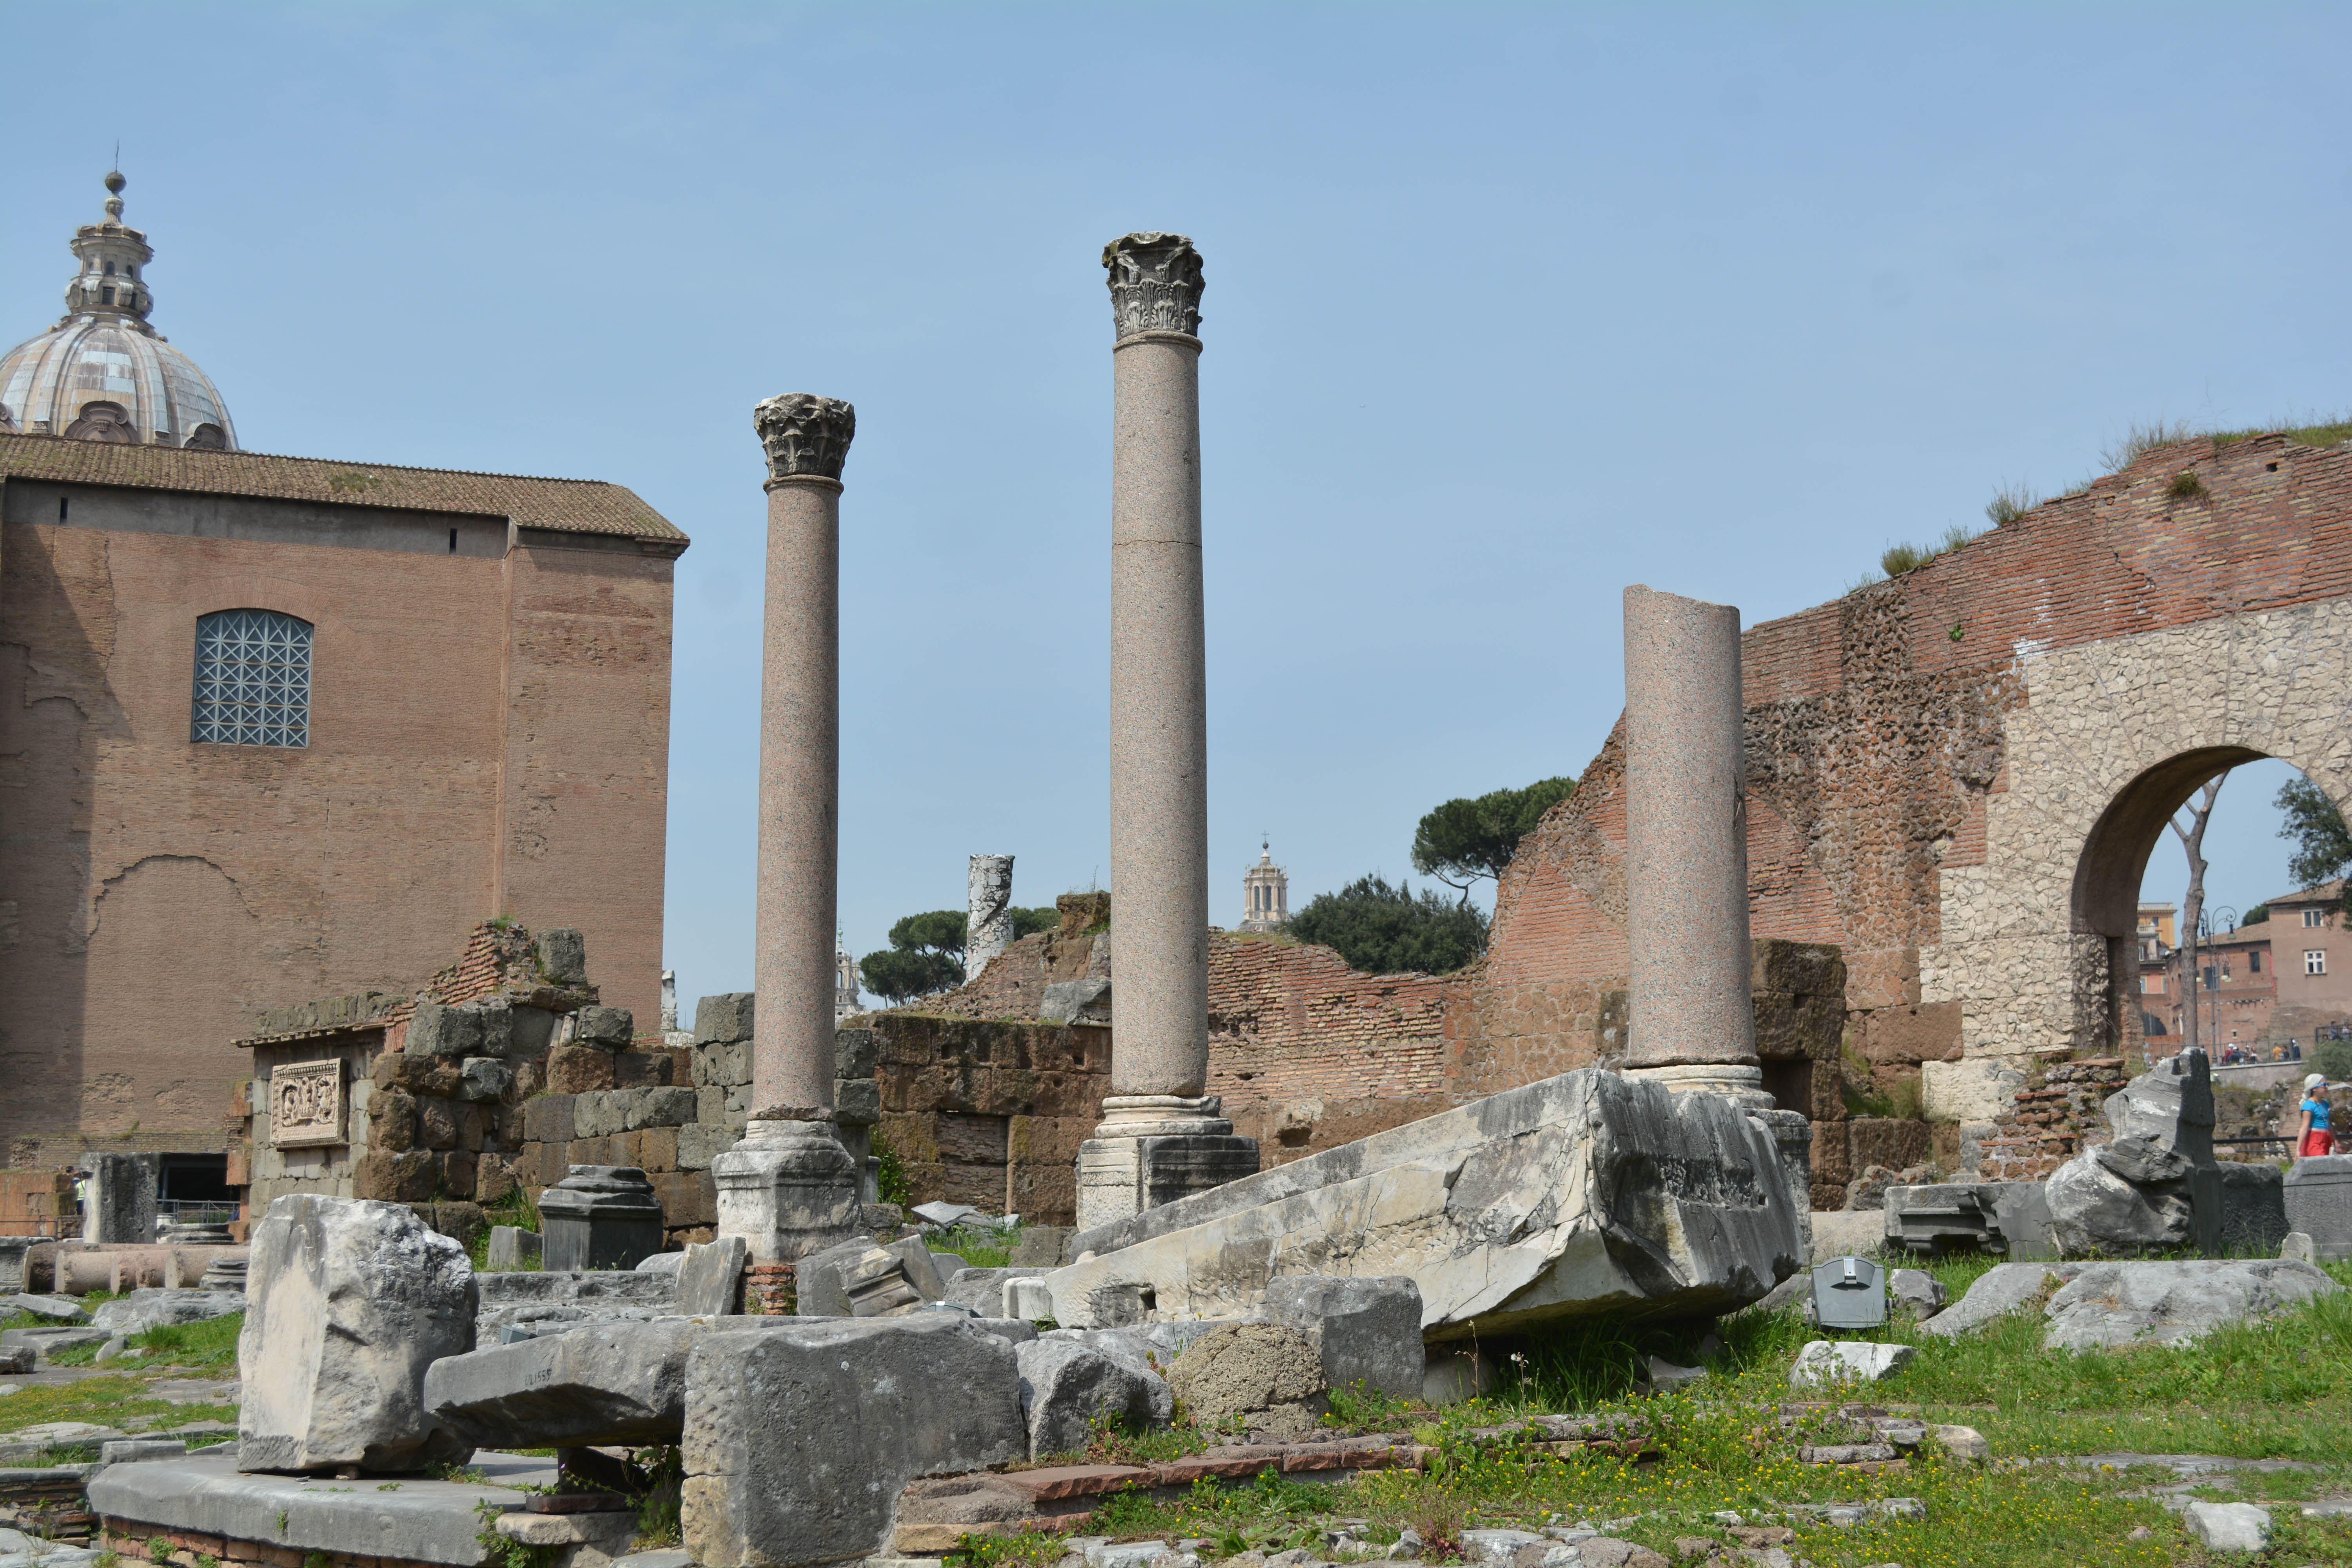
town, monument, landmark, fortification, place of worship, ruins, history, ancient rome, archaeological site, historic site, ancient history, ancient roman architecture